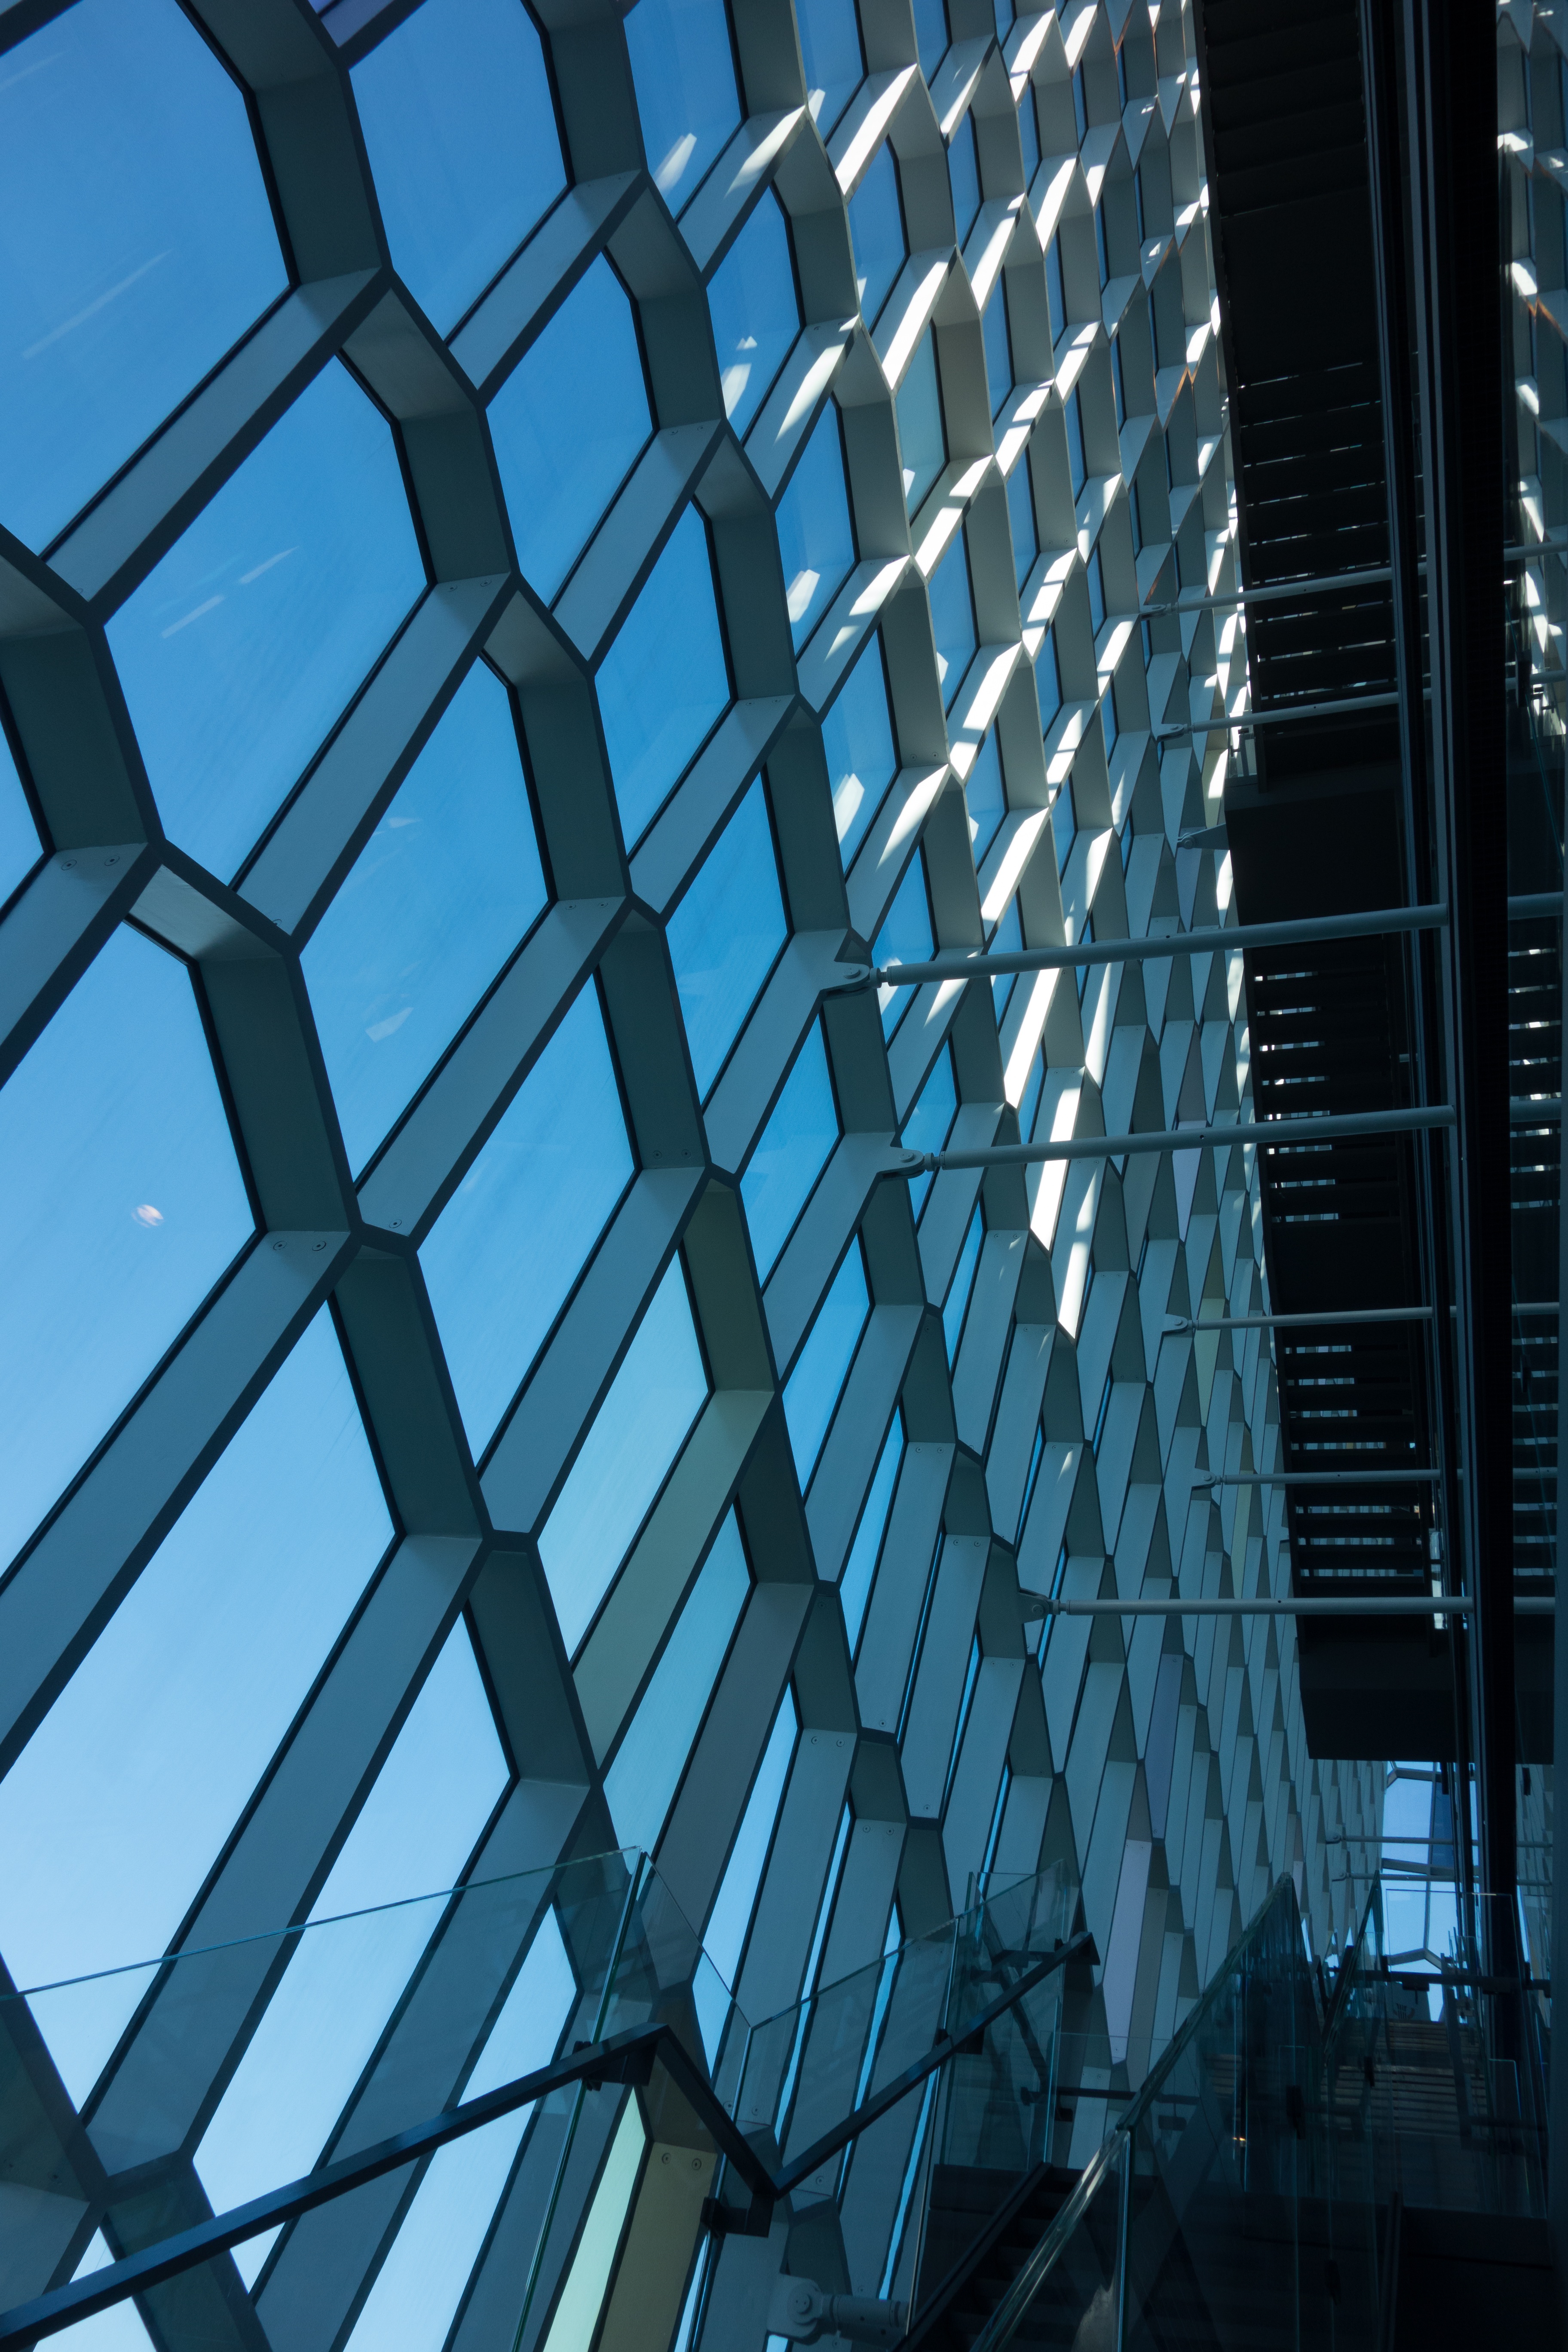
architecture, glass, skyscraper, line, reflection, facade, blue, design, symmetry, shape, metropolis, daylighting